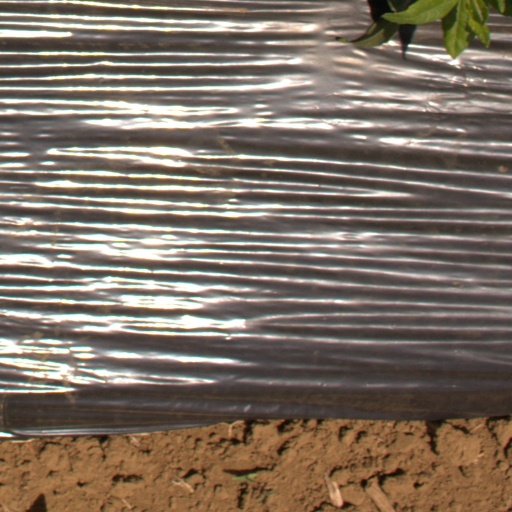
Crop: Jerusalem artichoke